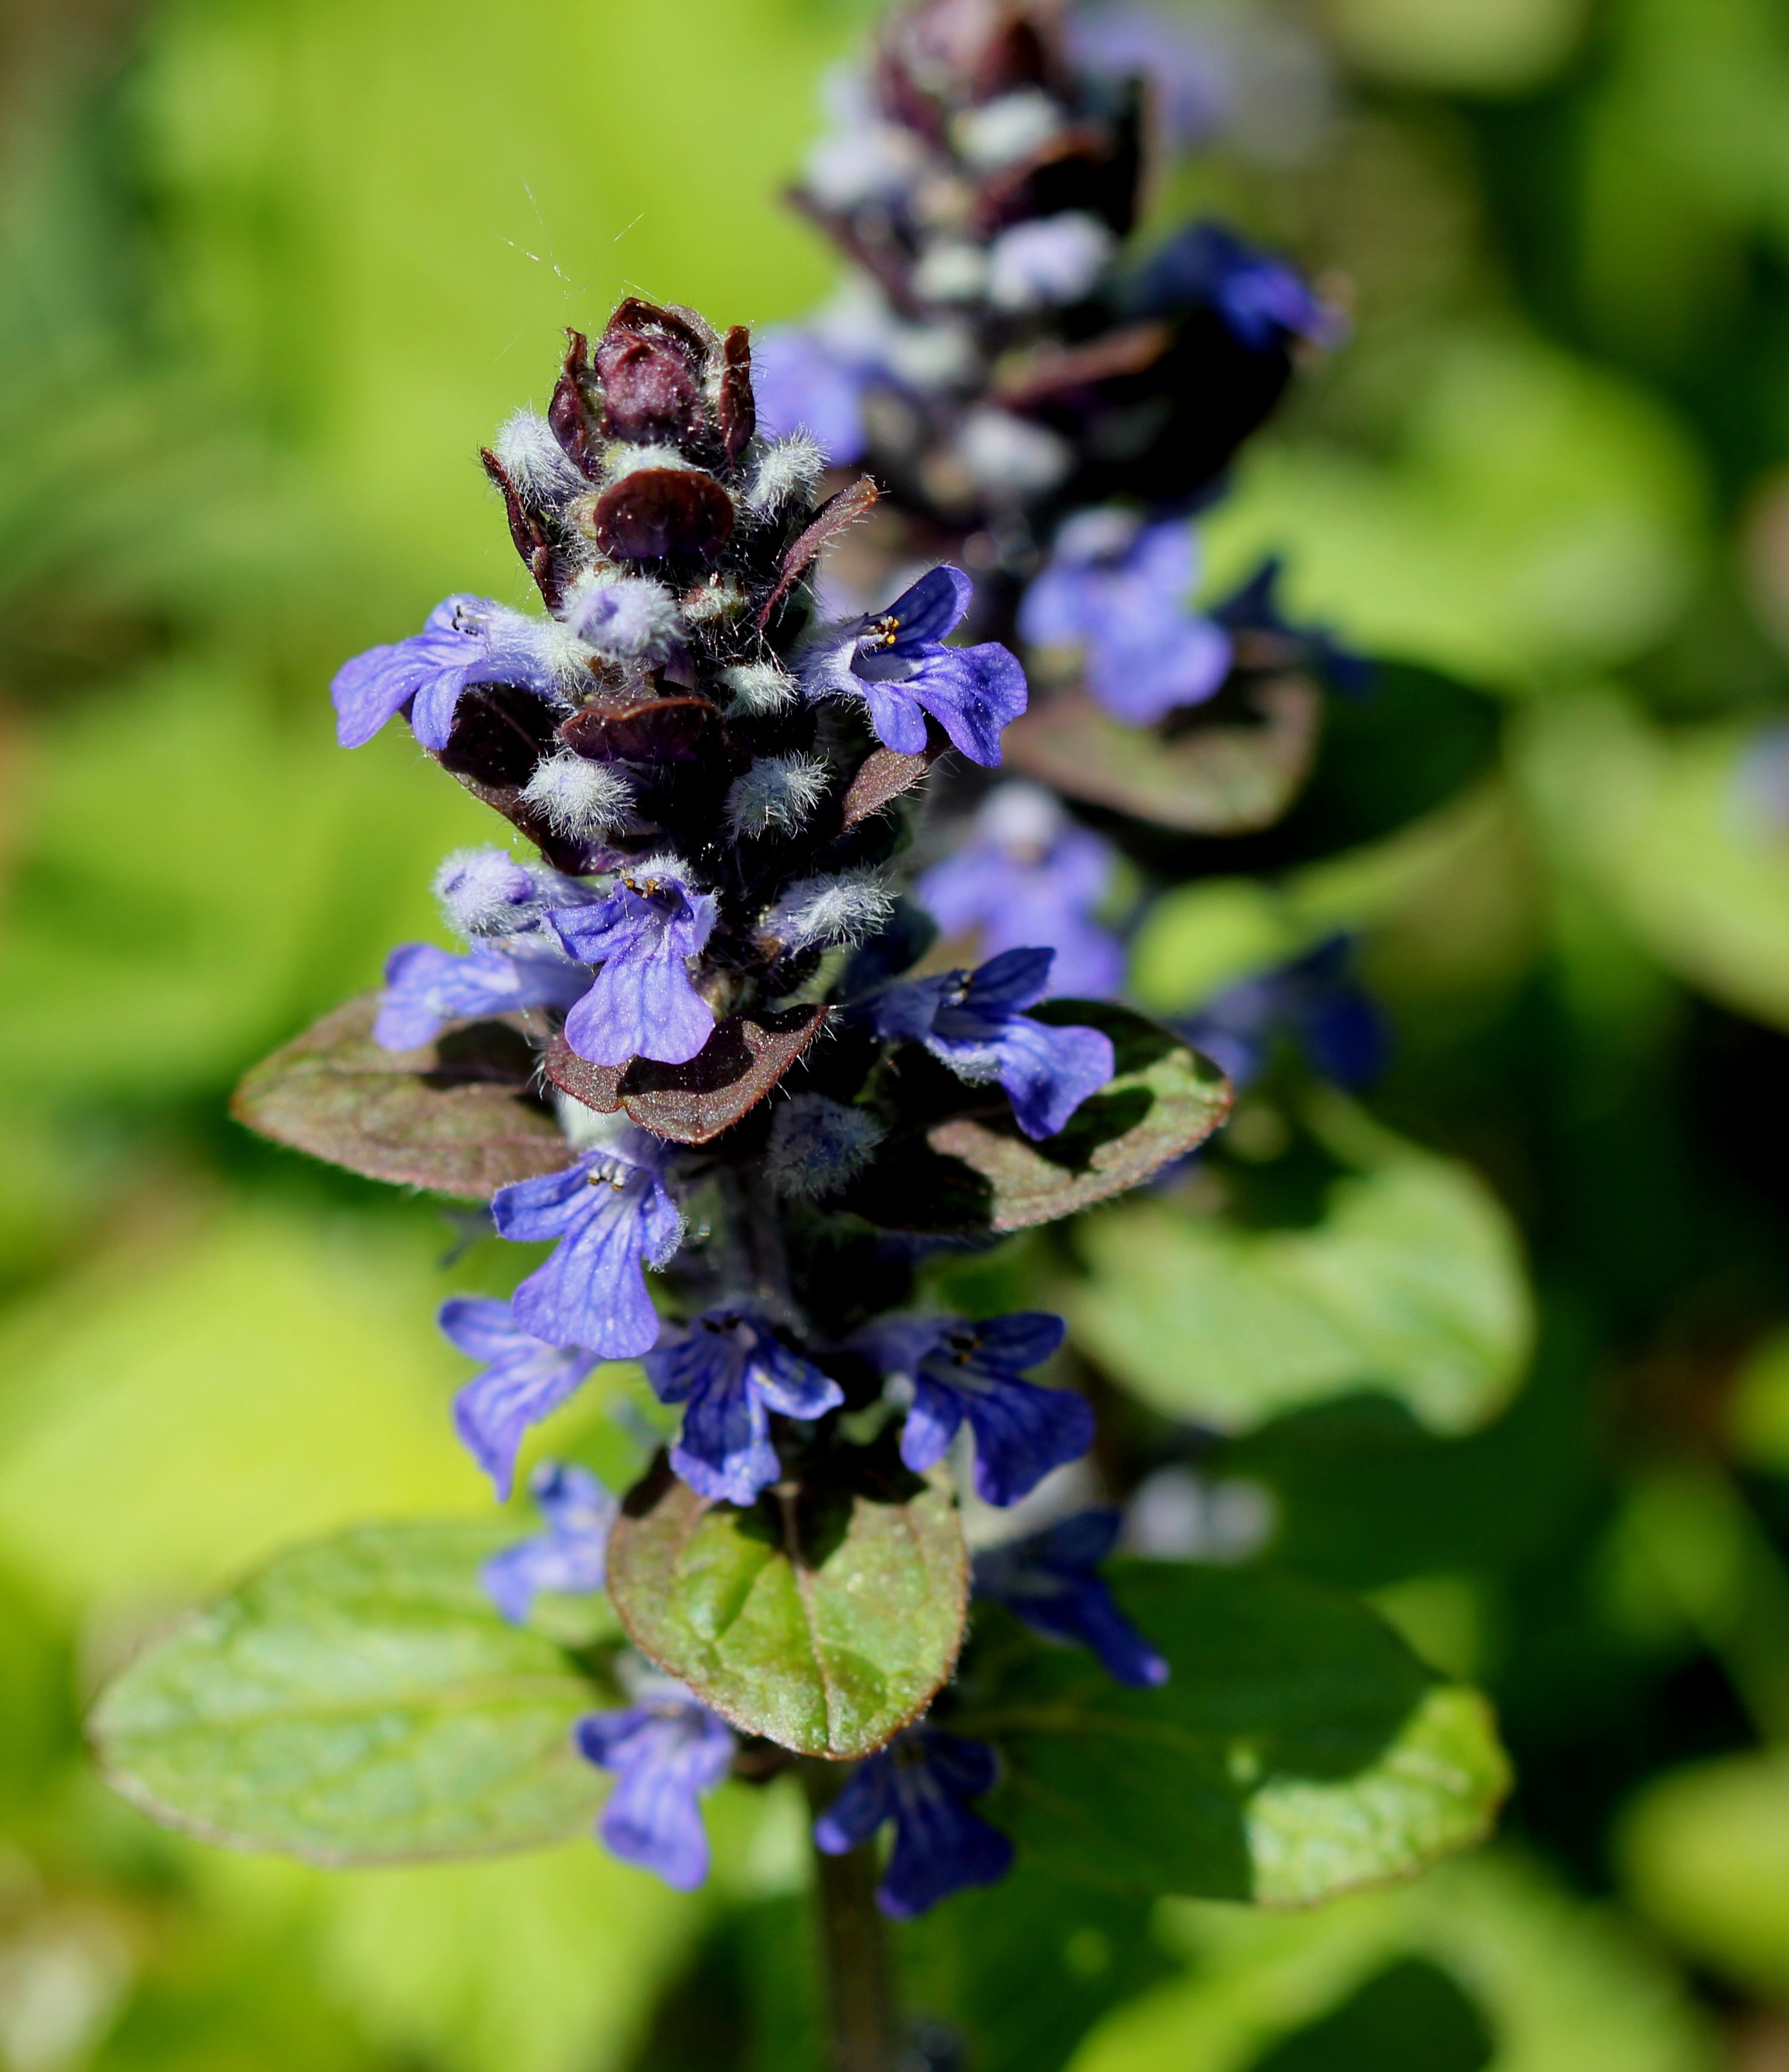
blossom, plant, flower, bloom, herb, botany, blue, flora, wildflower, pointed flower, macro photography, flowering plant, bugle, land plant